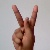
The image shows a hand gesture representing the letter 'K' in Indian Sign Language.